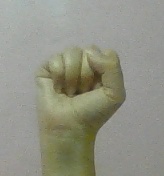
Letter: saad